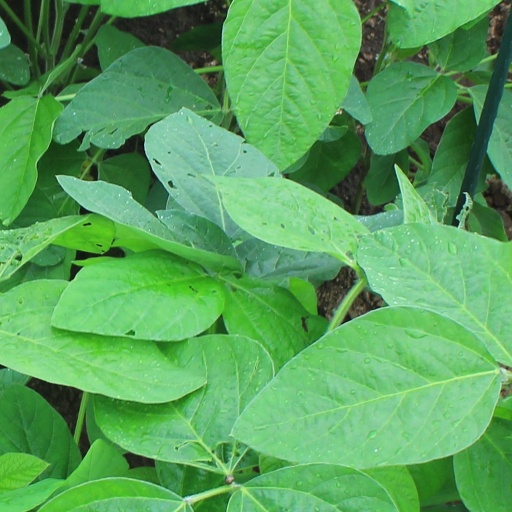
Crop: soybean